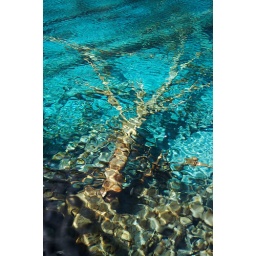
A fallen tree trunk laying still in its watery tomb at the bottom of the clear lake.